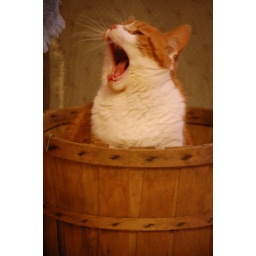
cat in a basket 2